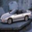
Label: automobile